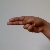
The image shows a hand gesture representing the letter 'H' in Indian Sign Language.